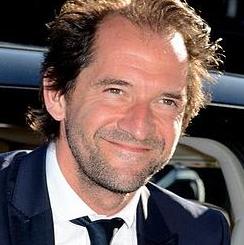
Age: 46